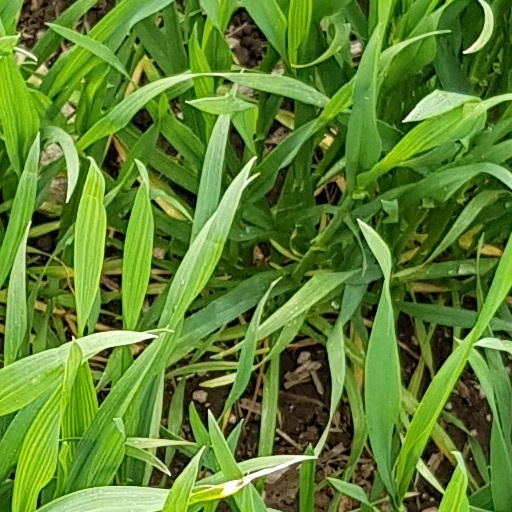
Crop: wheat